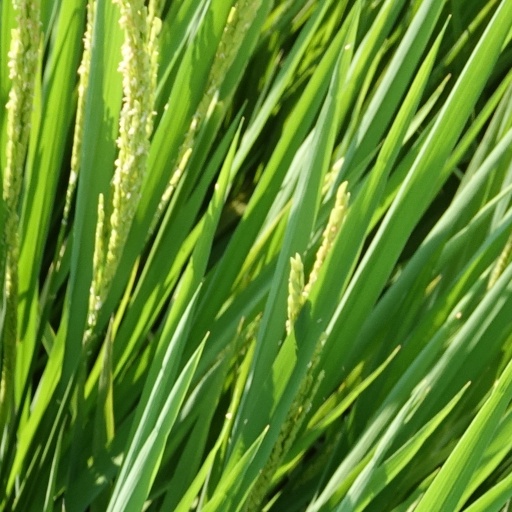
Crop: rice